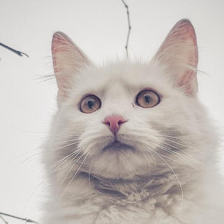
Label: animals